Garrett Jones

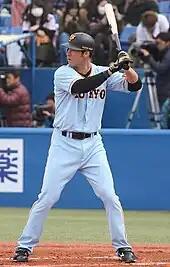
Jones with the Yomiuri Giants

On December 19, 2014, the Marlins traded Jones to the New York Yankees, along with Nathan Eovaldi and Domingo Germán, for Martin Prado and David Phelps. After he hit .215 with 5 home runs and 17 RBI, the Yankees designated Jones for assignment on July 31, after acquiring Dustin Ackley. However, Ackley injured his back days later, and Jones re-signed with the Yankees on August 5 after he cleared waivers. The Yankees designated Jones for assignment again on August 12, with Jones not appearing in any games since his return to the Yankees. He was released on August 20.